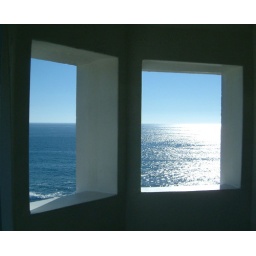
View though a window out over the coast of Newquay in Cornwall.